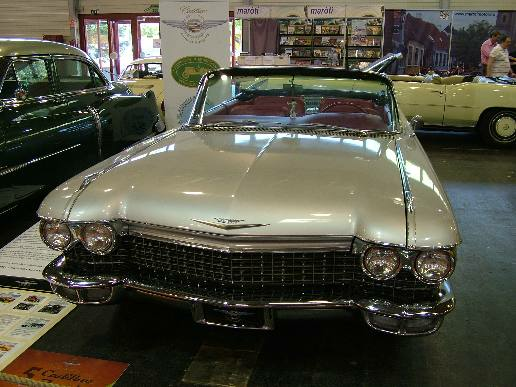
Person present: No